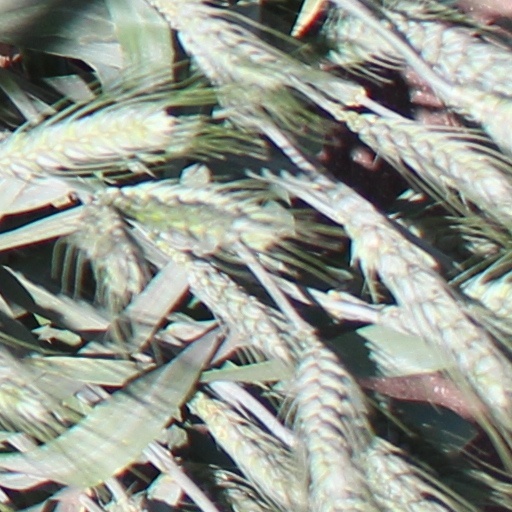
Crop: wheat